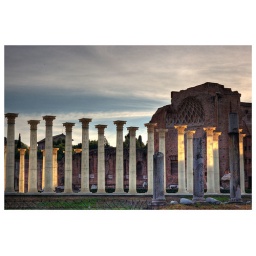
HDRoman plastic columns burned by the sun